Gymnasium №36

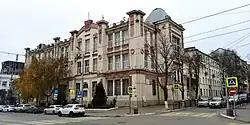

Gymnasium №36 is a public school in Rostov-on-Don, Russia. Opened in 1915, the building was designed by architect I. Y. Lyubimov.